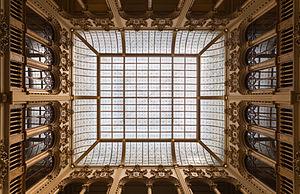
Vue intérieure de la verrière du patio du Palacio Postal, la poste centrale de Mexico, au Mexique. Ce bâtiment date du début du XXe siècle, quand la Poste devint une entité à part entière du gouvernement mexicain. Son style et sa construction étaient des plus modernes pour l'époque. Dans les années 1950, il fut modifié et sa structure transformée, ce qui entraîna d'importants dommages lors du séisme de 1985 à Mexico. Il a été restauré dans les années 1990. Bosanski: Unutrašnji pogled staklenog krova dvorišta palače Palacio de Correos, Meksiko City (Meksiko). Čeština: Pohled zezdola na prosklený strop v hlavní hale poštovní budovy Postal Palace, Mexico City. Budova byla postavena na začátku 20. století v modernistickém stylu. V 50. letech byla budova rekonstruována a její podoba byla narušena. Při velkém zemětřesení v roce 1985 byla budova vážně poškozena a prošla resturačními pracemi v 90. letech.